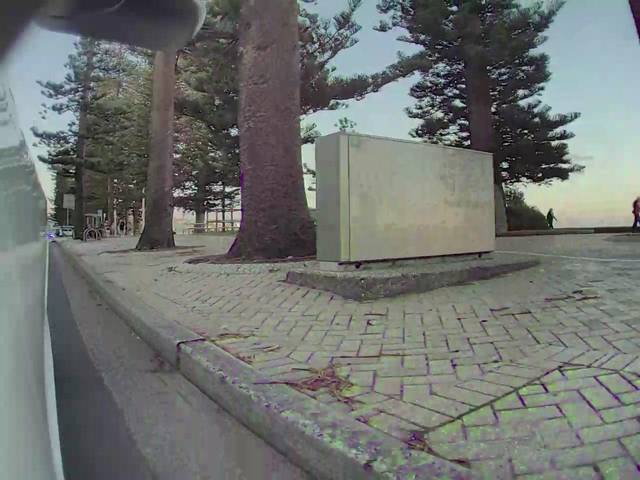
Region: Australia
Coordinates: -33.796, 151.288